Michaela Pavlátová

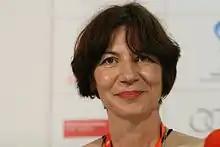
Pavlátová at the 2008 Karlovy Vary International Film Festival

Michaela Pavlátová (born 27 February 1961) is a Czech animator, film director and teacher. She was nominated for an Academy Award for Best Animated Short Film for "Words, Words, Words" (1991) and won the Short Film Golden Bear for "Repete" (1995). As a feminist experimental animator Michaela's work explores themes of sex, gender, philosophy and relationality. Beyond her independent work she worked as the art director for Wildbrain Inc. She currently teaches animation at the Academy of Performing Arts, film and TV School in Prague. Michaela has also taught at the Academy of Arts, Architecture, and Design in Prague, the Academy of Art College, Computer Arts Institute in San Francisco and at Harvard University in Prague.